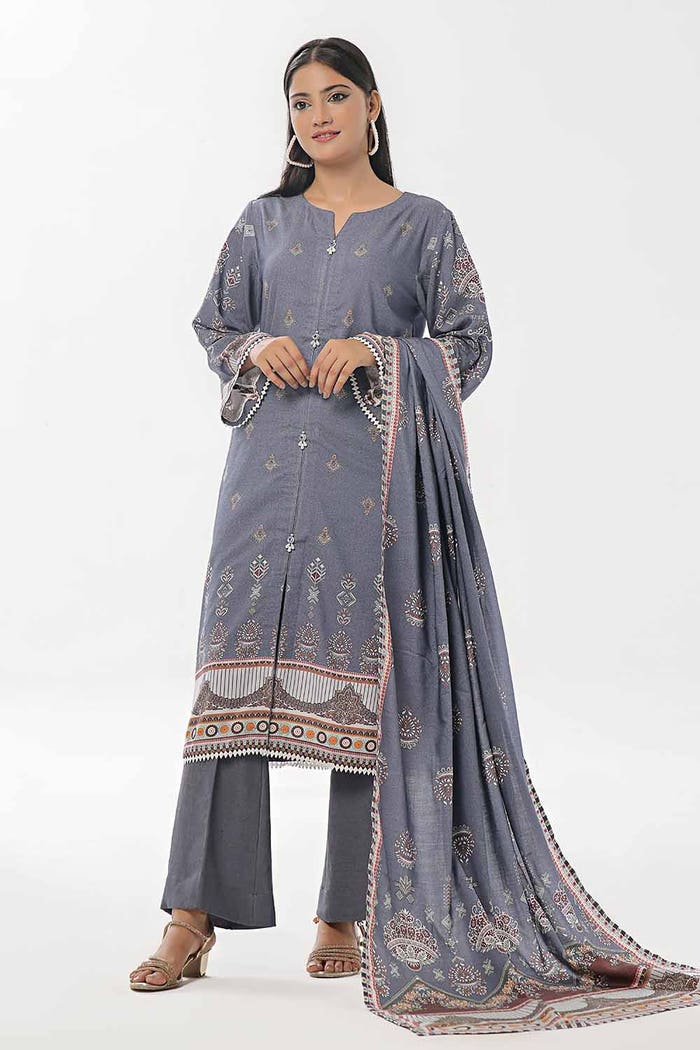
blue multi embroidered salwar suit